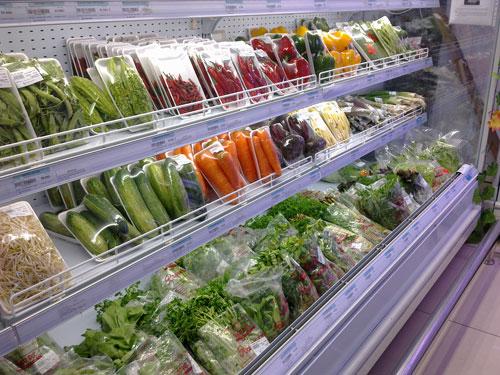
có nhiều mặt hàng rau củ quả xuất hiện ở trên kệ hàng